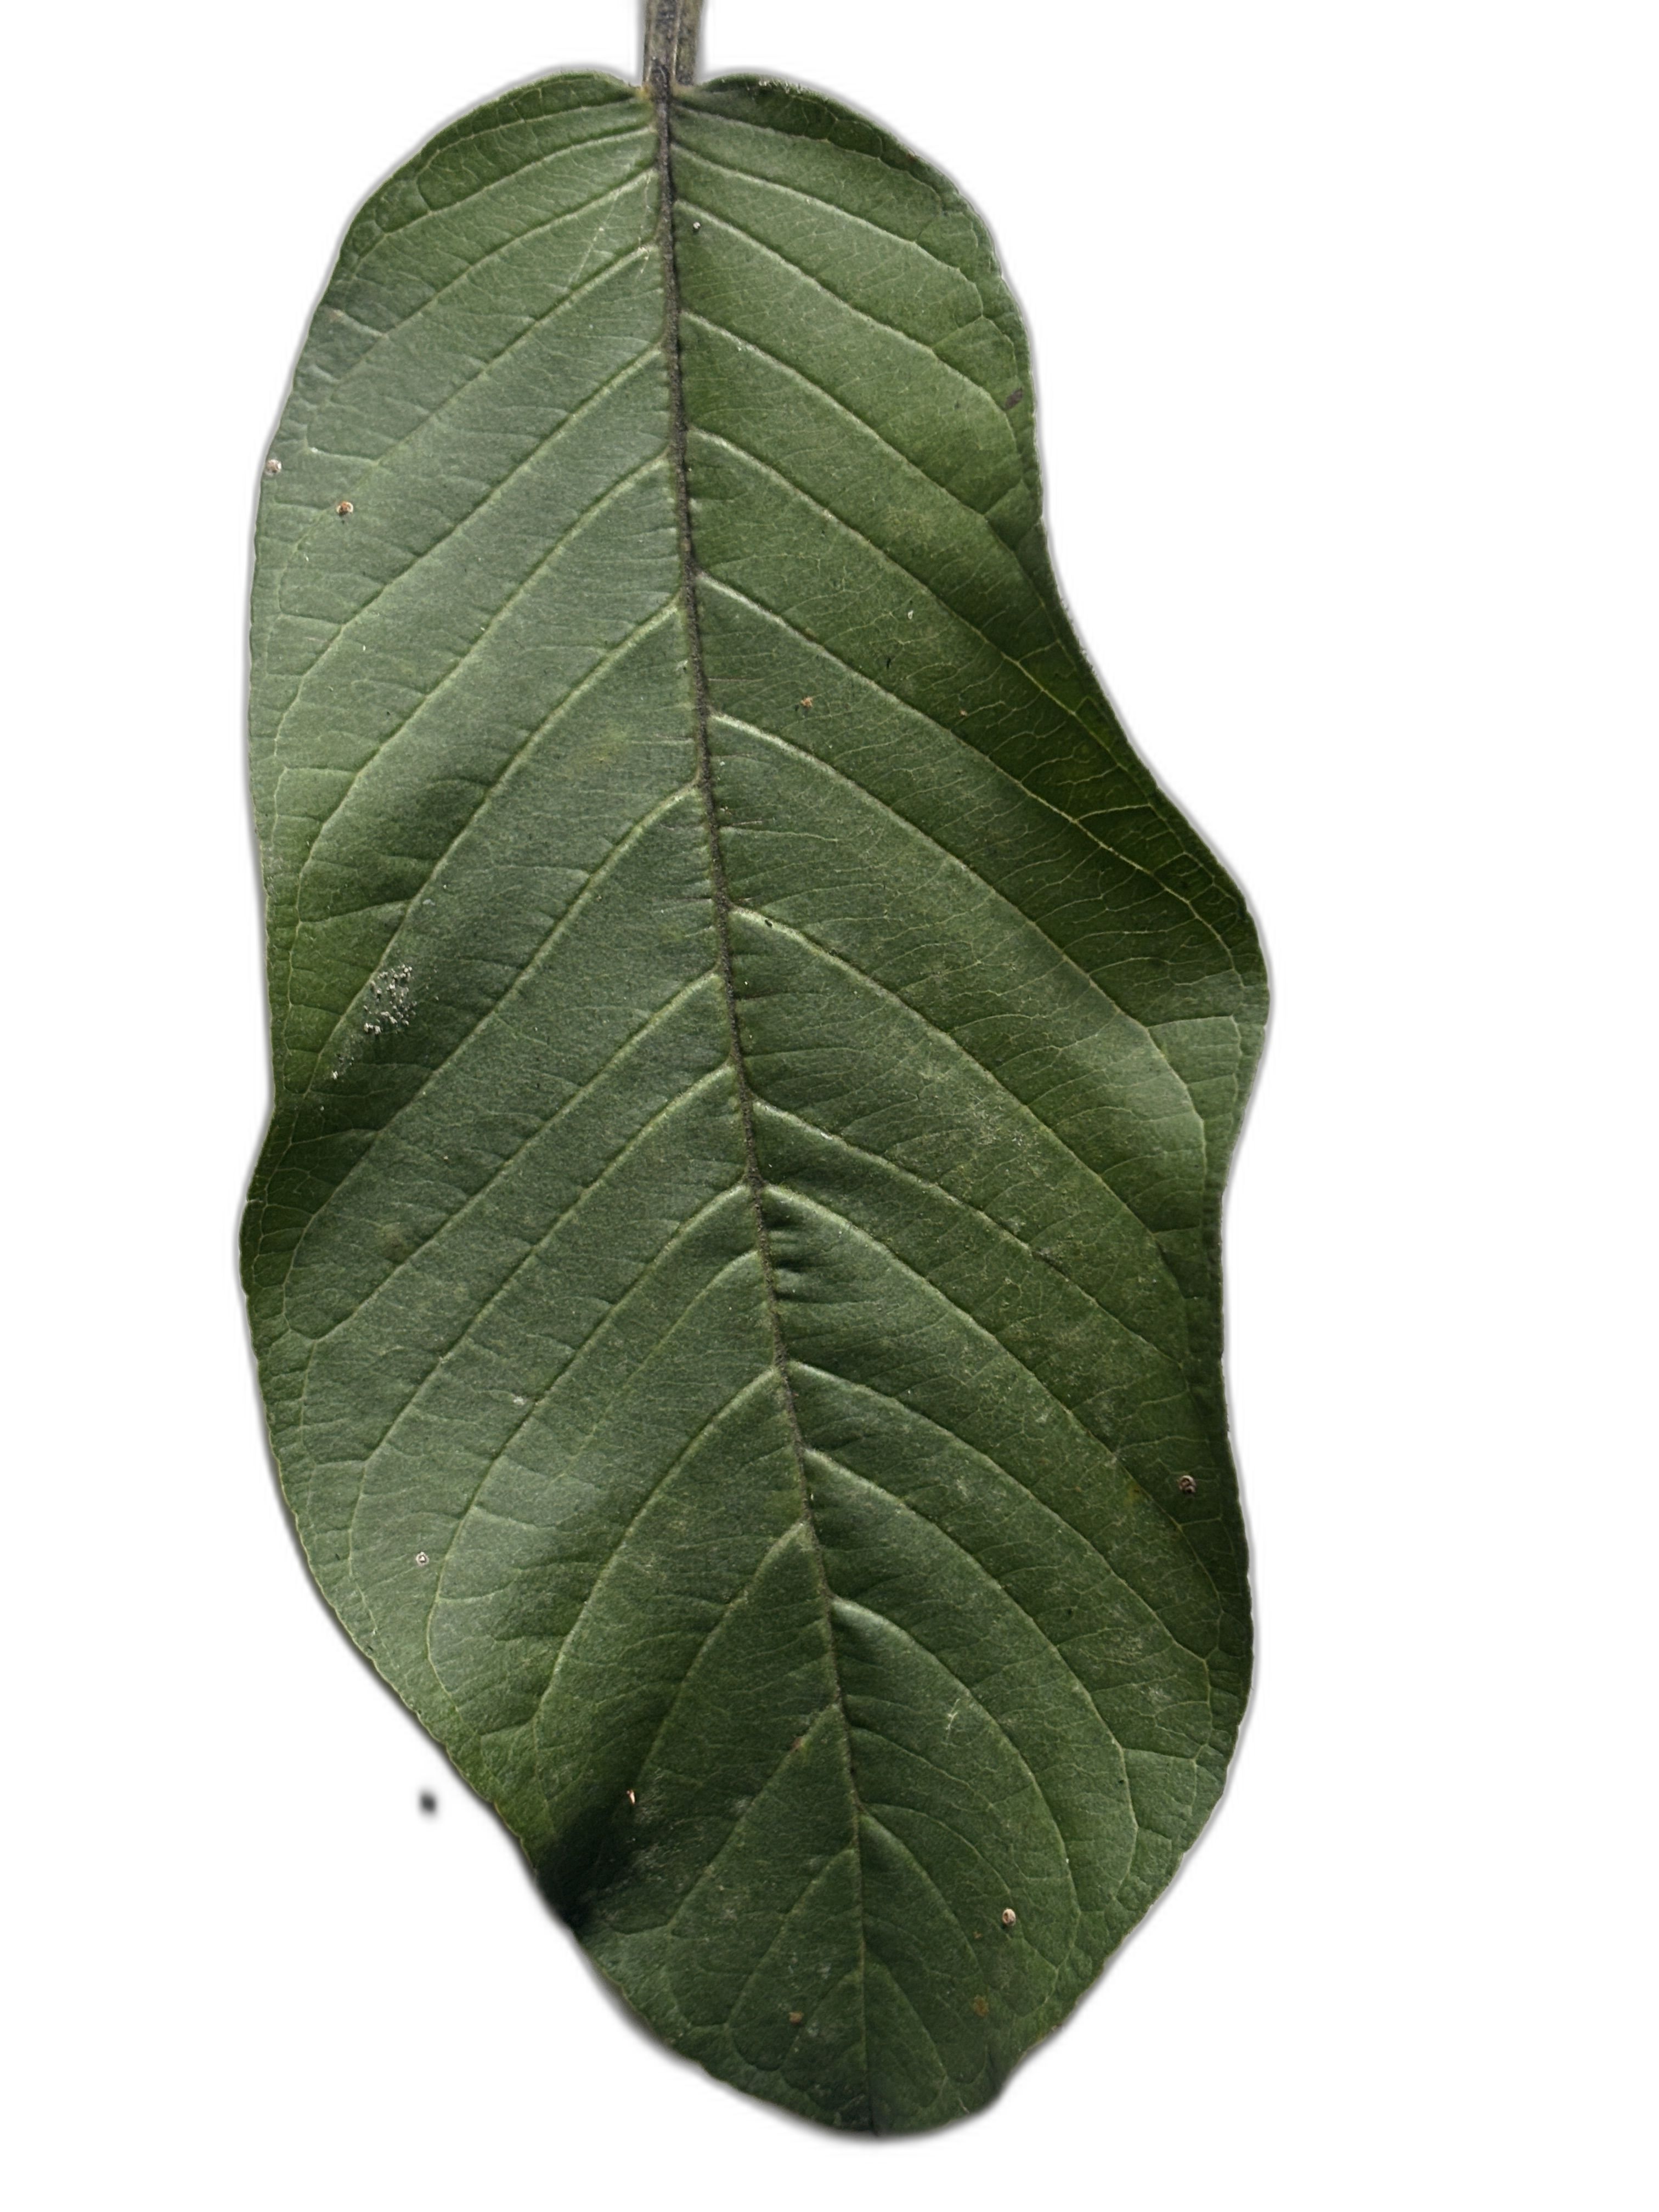
Plant part: leaf
Disease: Healthy